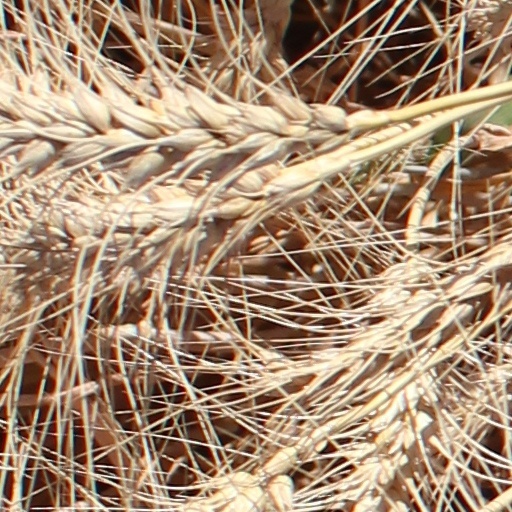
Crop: wheat